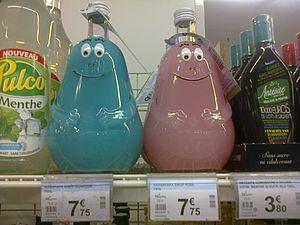
Bouteilles de sirop Barbapapa au magasin Carrefour Market de Boulogne-Billancourt